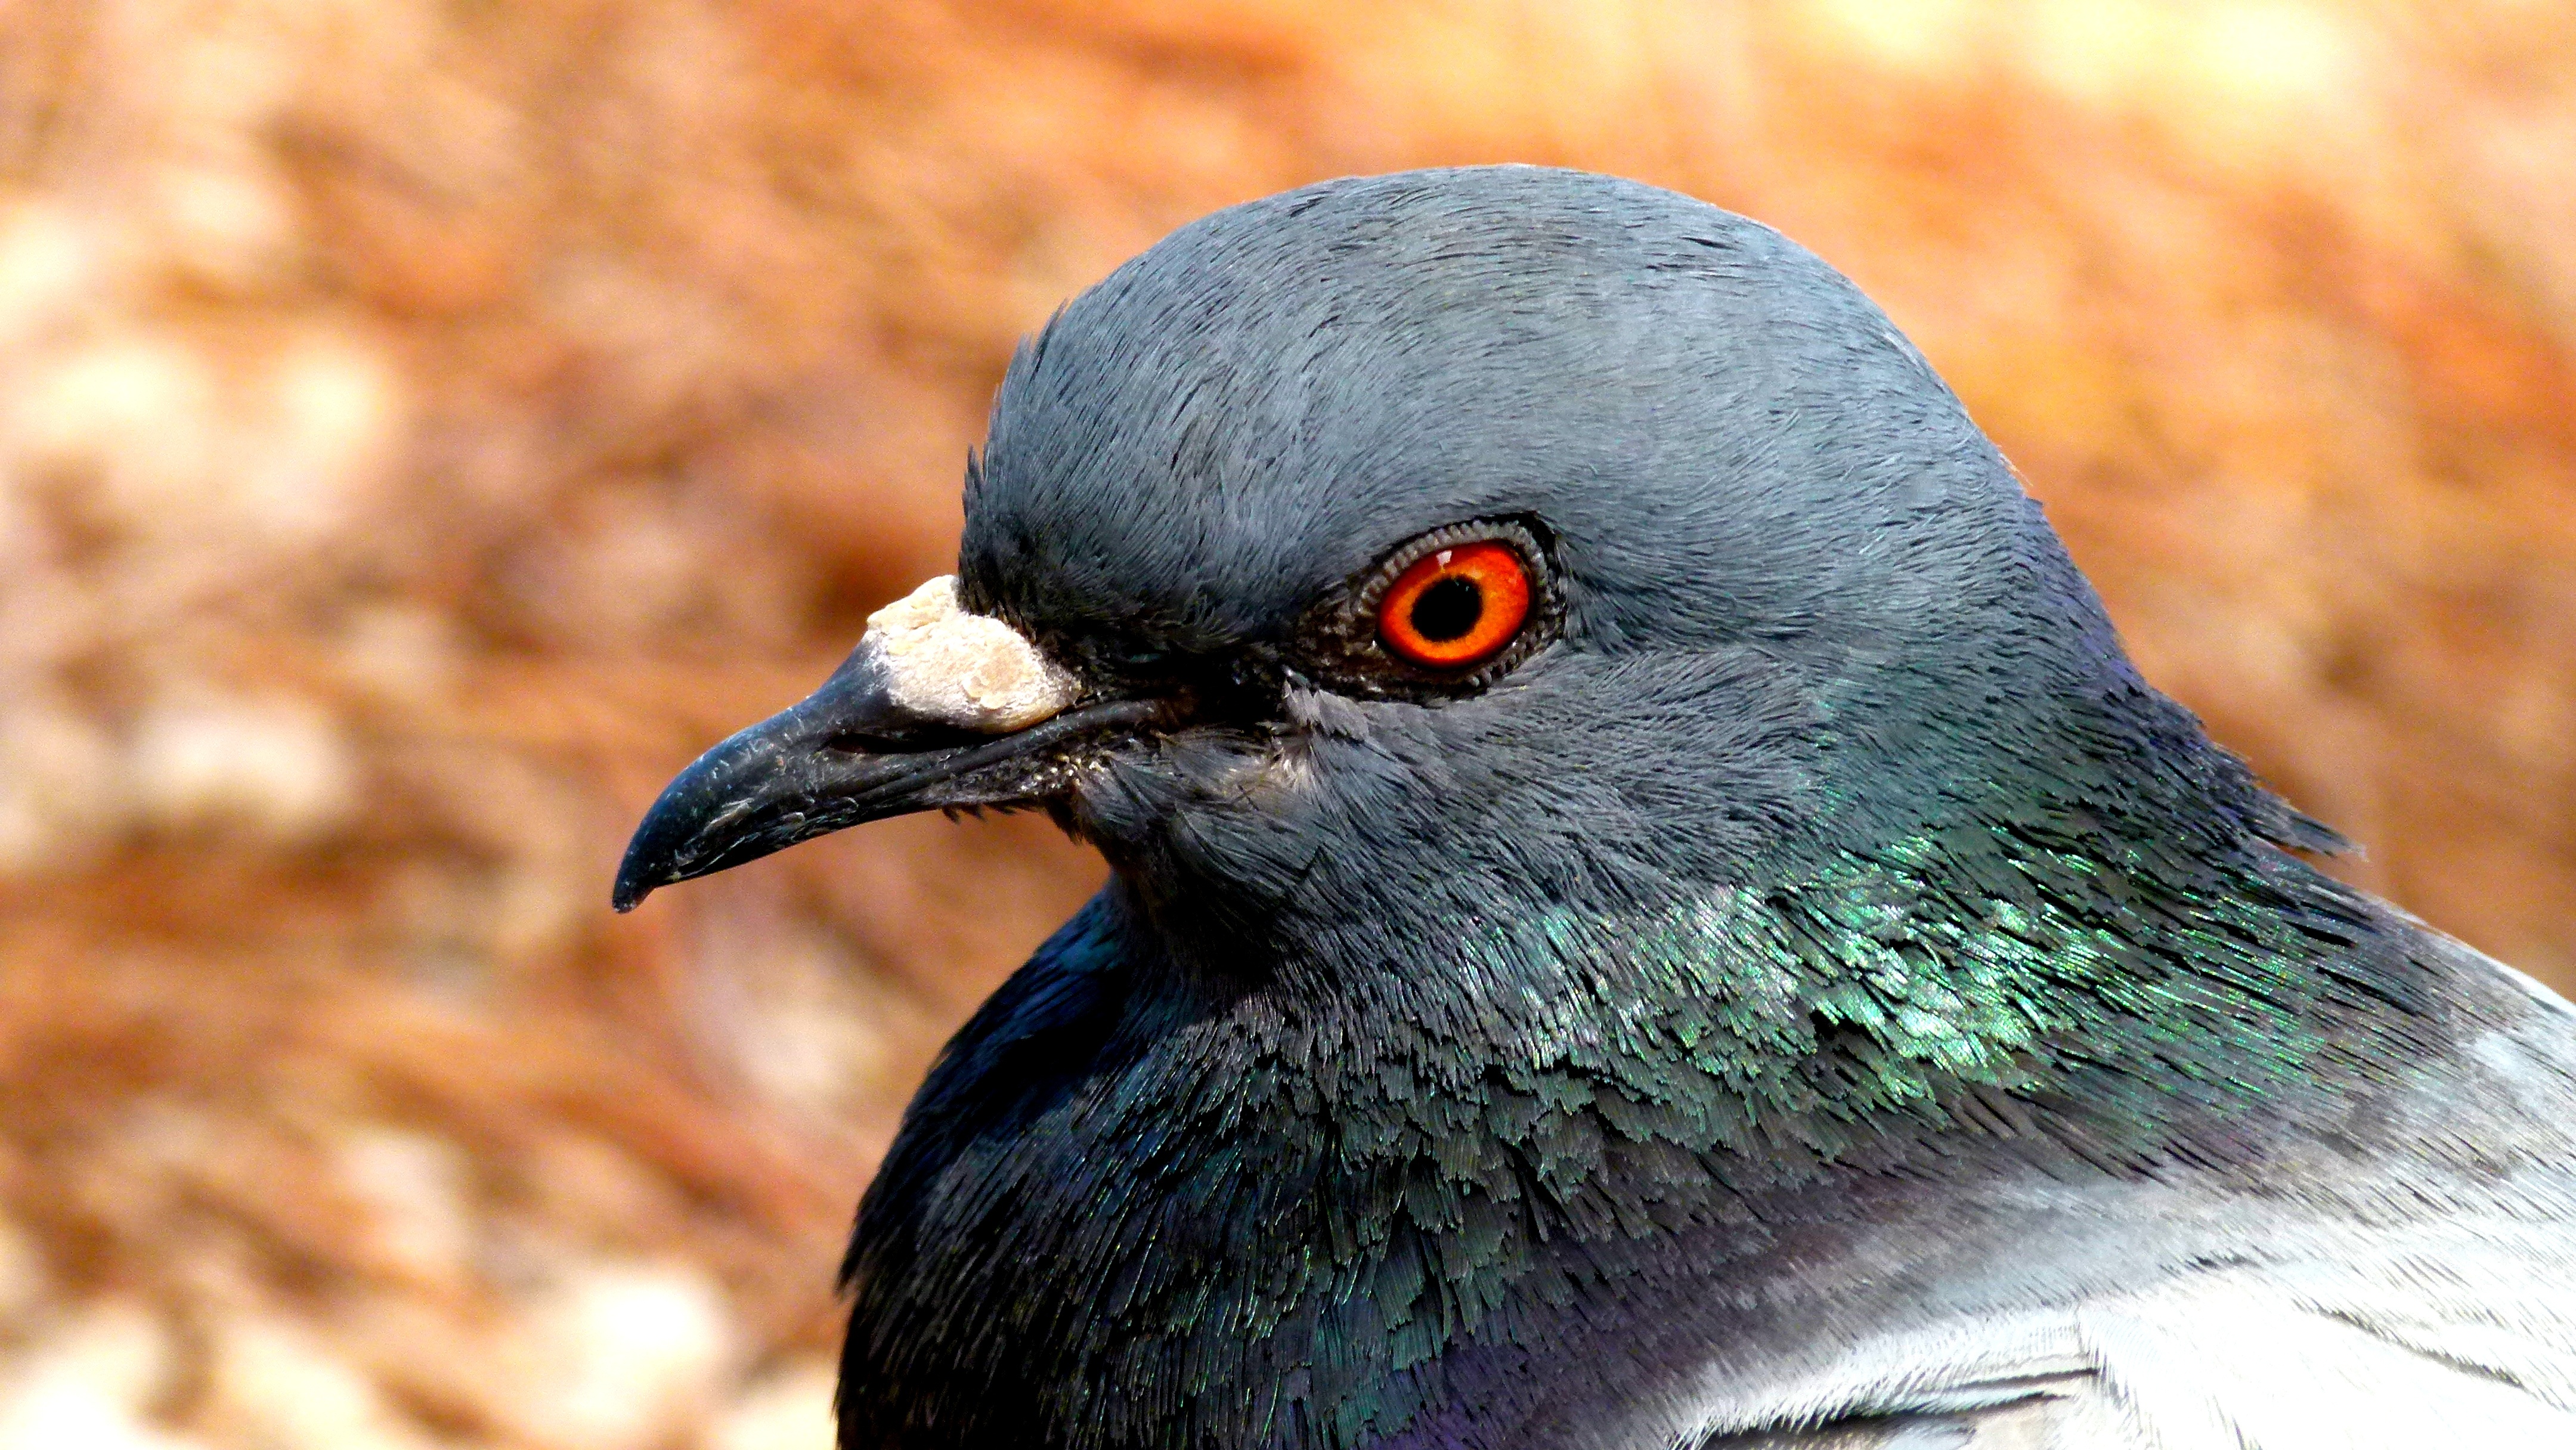
nature, bird, wildlife, beak, fauna, close up, pigeon, vertebrate, perching bird